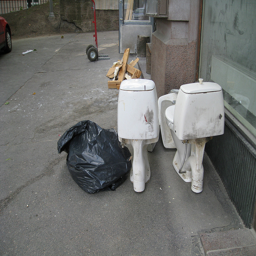
A couple of toilets that are near a wall.
Two old toilets sit, dirty, behind a building.
The used toilets are waiting at the side of the road.
Two discarded toilets are in an alley beside trash
two toilets on the floor near a building